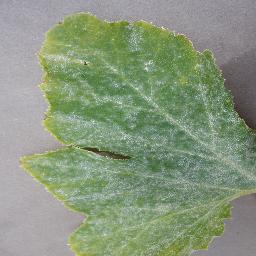
Label: Squash___Powdery_mildew